Ommegang

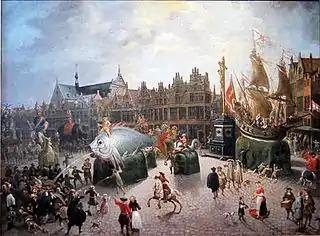
"The Ommegang in Antwerp", by Erasmus de Bie

Ommegang or Ommeganck (Dutch: "walk around" (the church, village or city)) is the generic name for various medieval pageants celebrated in the Low Countries (areas that are now within Belgium, the Netherlands, and northern France).